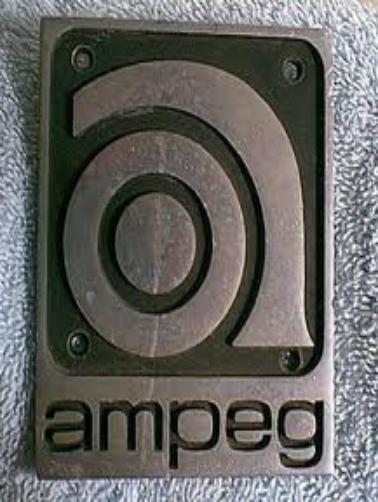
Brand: Ampeg
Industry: Others